Naqsh-e Rostam

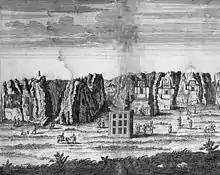
A 17th-century drawing of Naqsh e Rostam, by Jean Chardin

An inscription by Darius I, from 490 BCE, generally referred to as the "DNa inscription" in scholarly works, appears in the top left corner of the facade of his tomb. It mentions the conquests of Darius I and his various achievements during his life. Its exact date is not known, but it can be assumed to be from the last decade of his reign. Like several other inscriptions by Darius, the territories controlled by the Achaemenid Empire are specifically listed, which formed the largest empire during antiquity. His empire encompassed Macedon and Thrace in Europe, Egypt in North Africa, Babylon and Assyria in Mesopotamia, the steppes of Eurasia, Bactria in Central Asia, up to Gandhara and the Indus in the Indian Subcontinent which were annexed during the Achaemenid conquest of the Indus Valley.